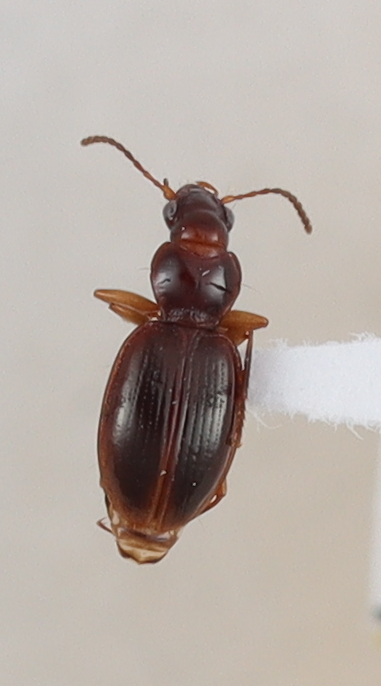
Scientific name: Mecyclothorax konanus
Plot: 14
Trap: W
Collected: 20240605